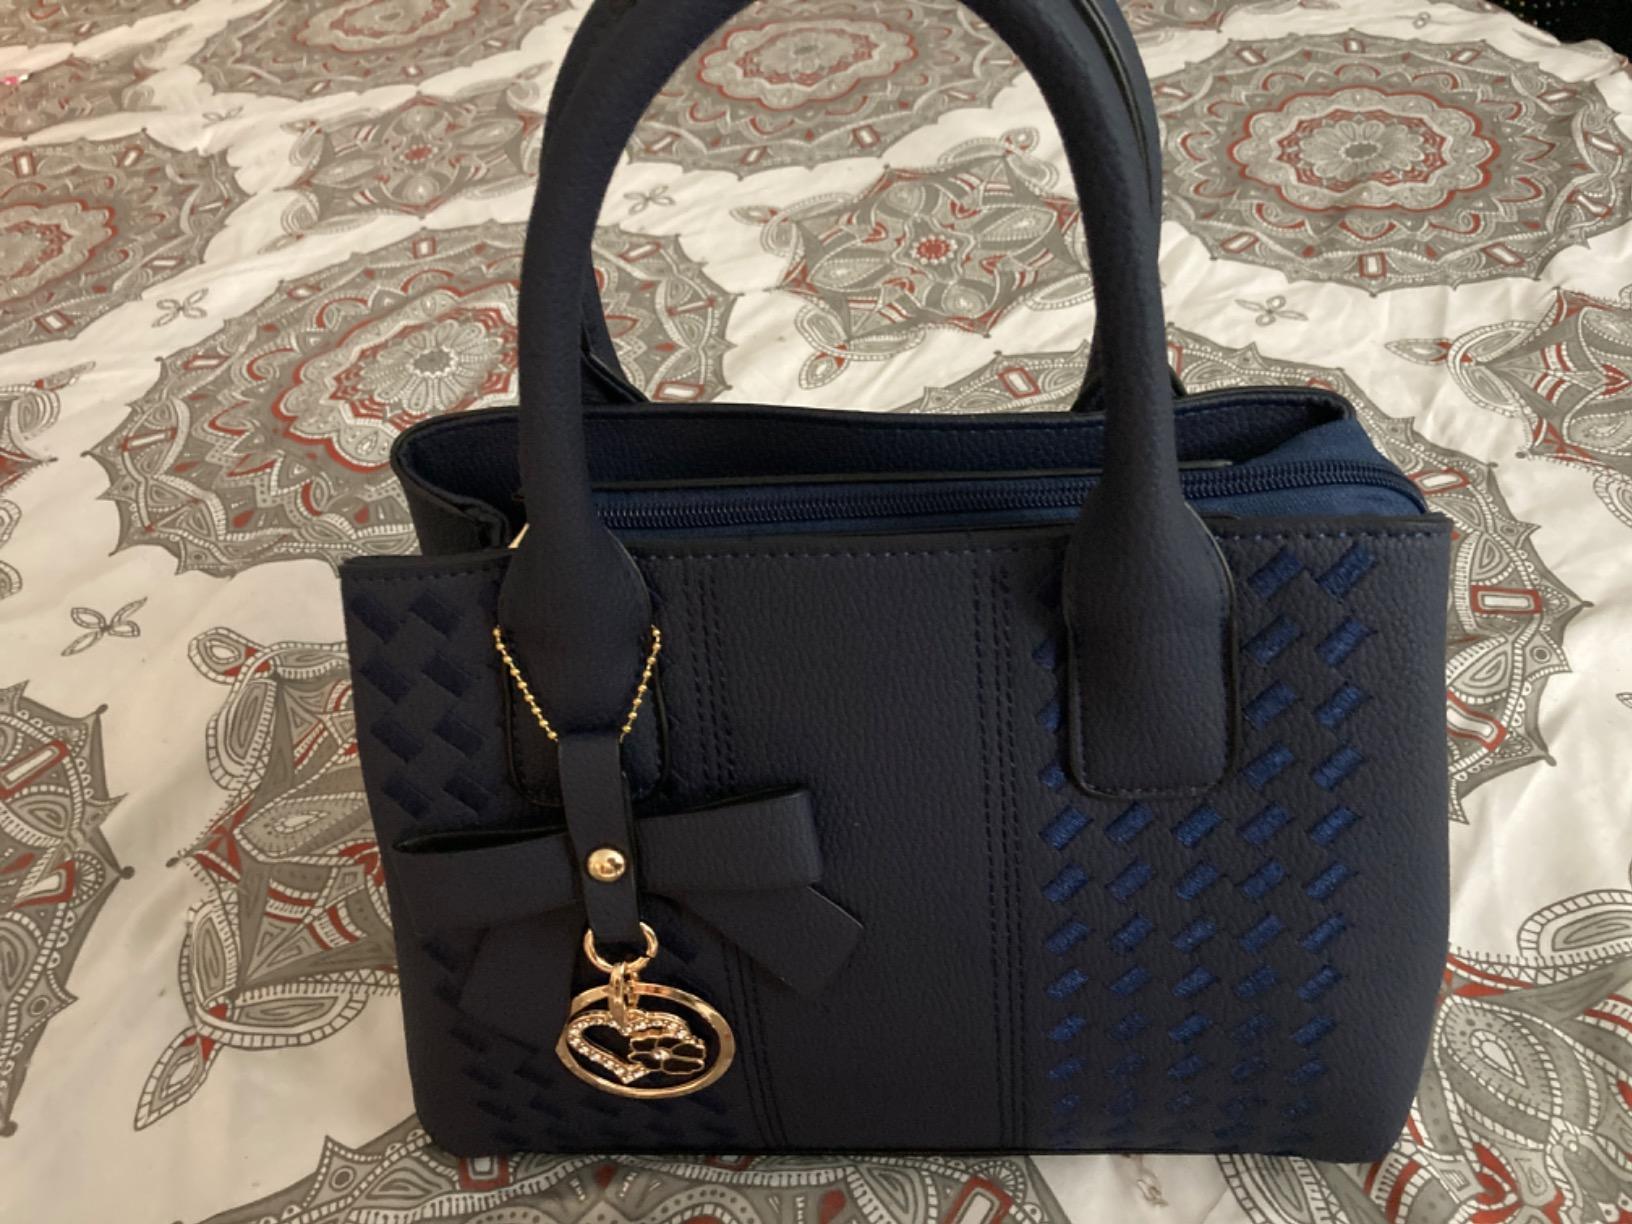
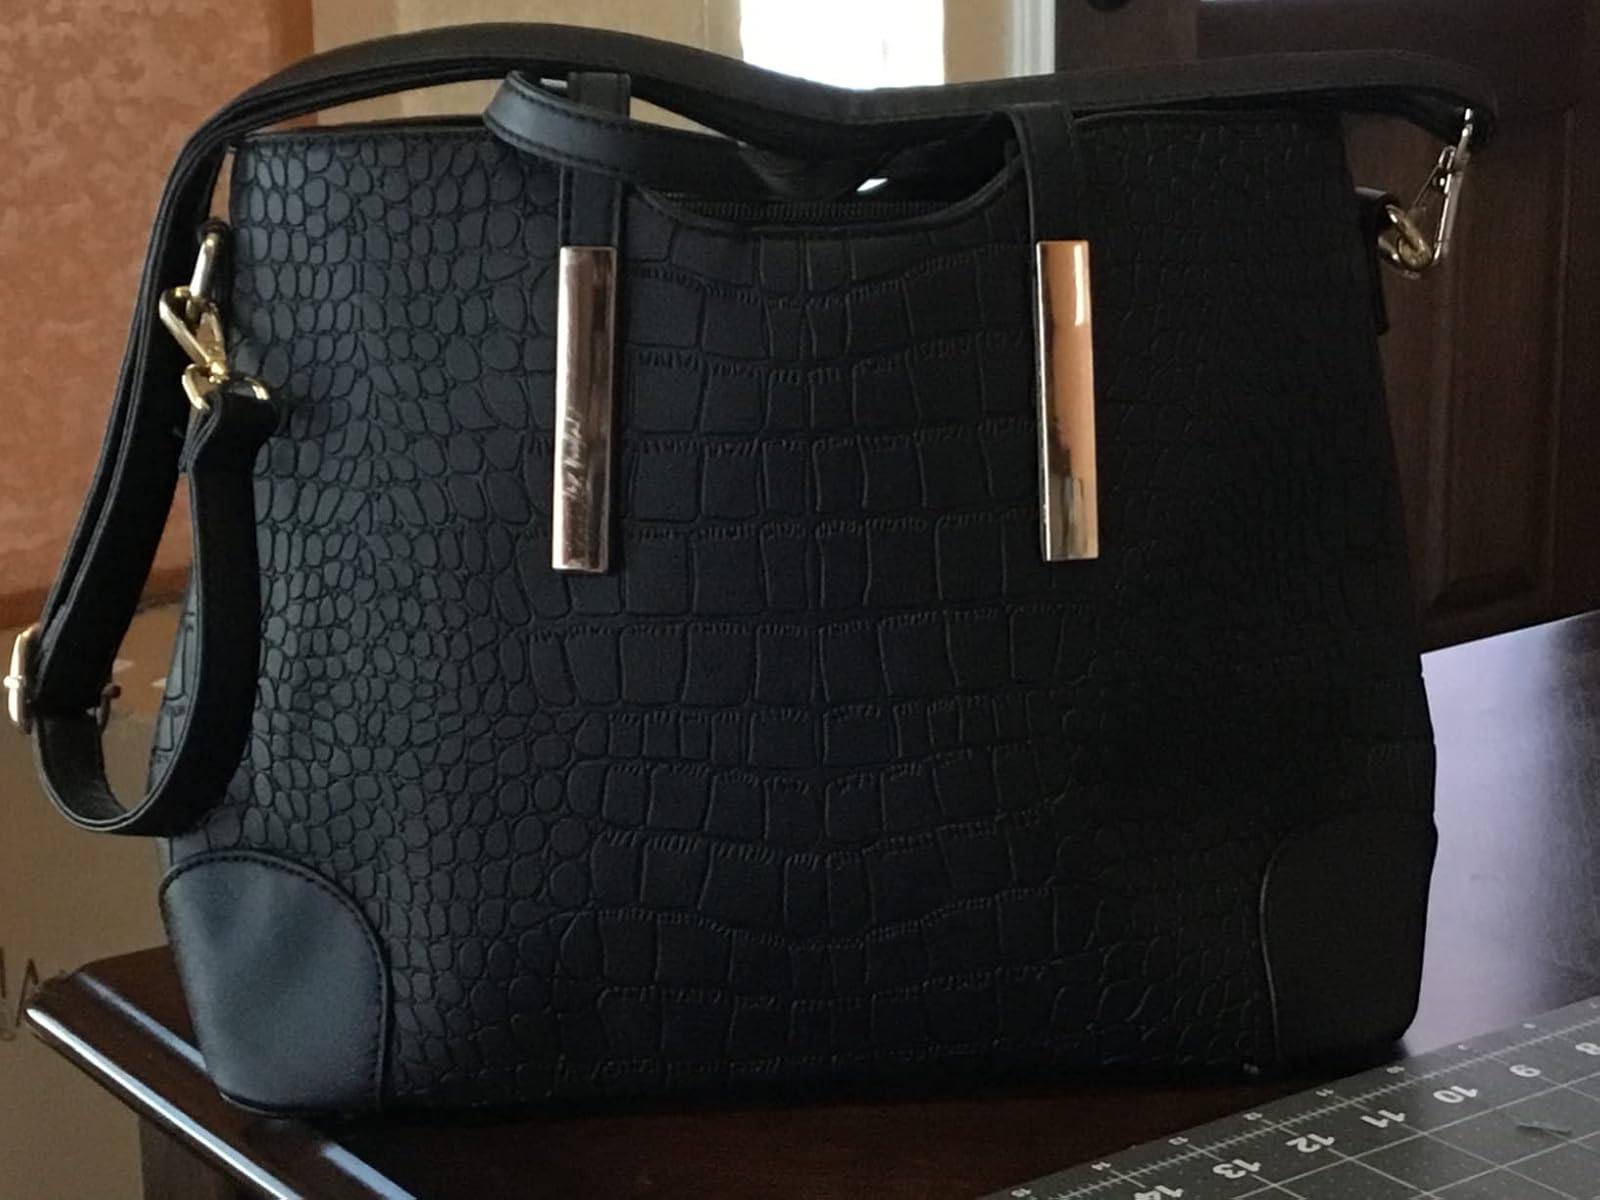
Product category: accessories_handbag
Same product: no